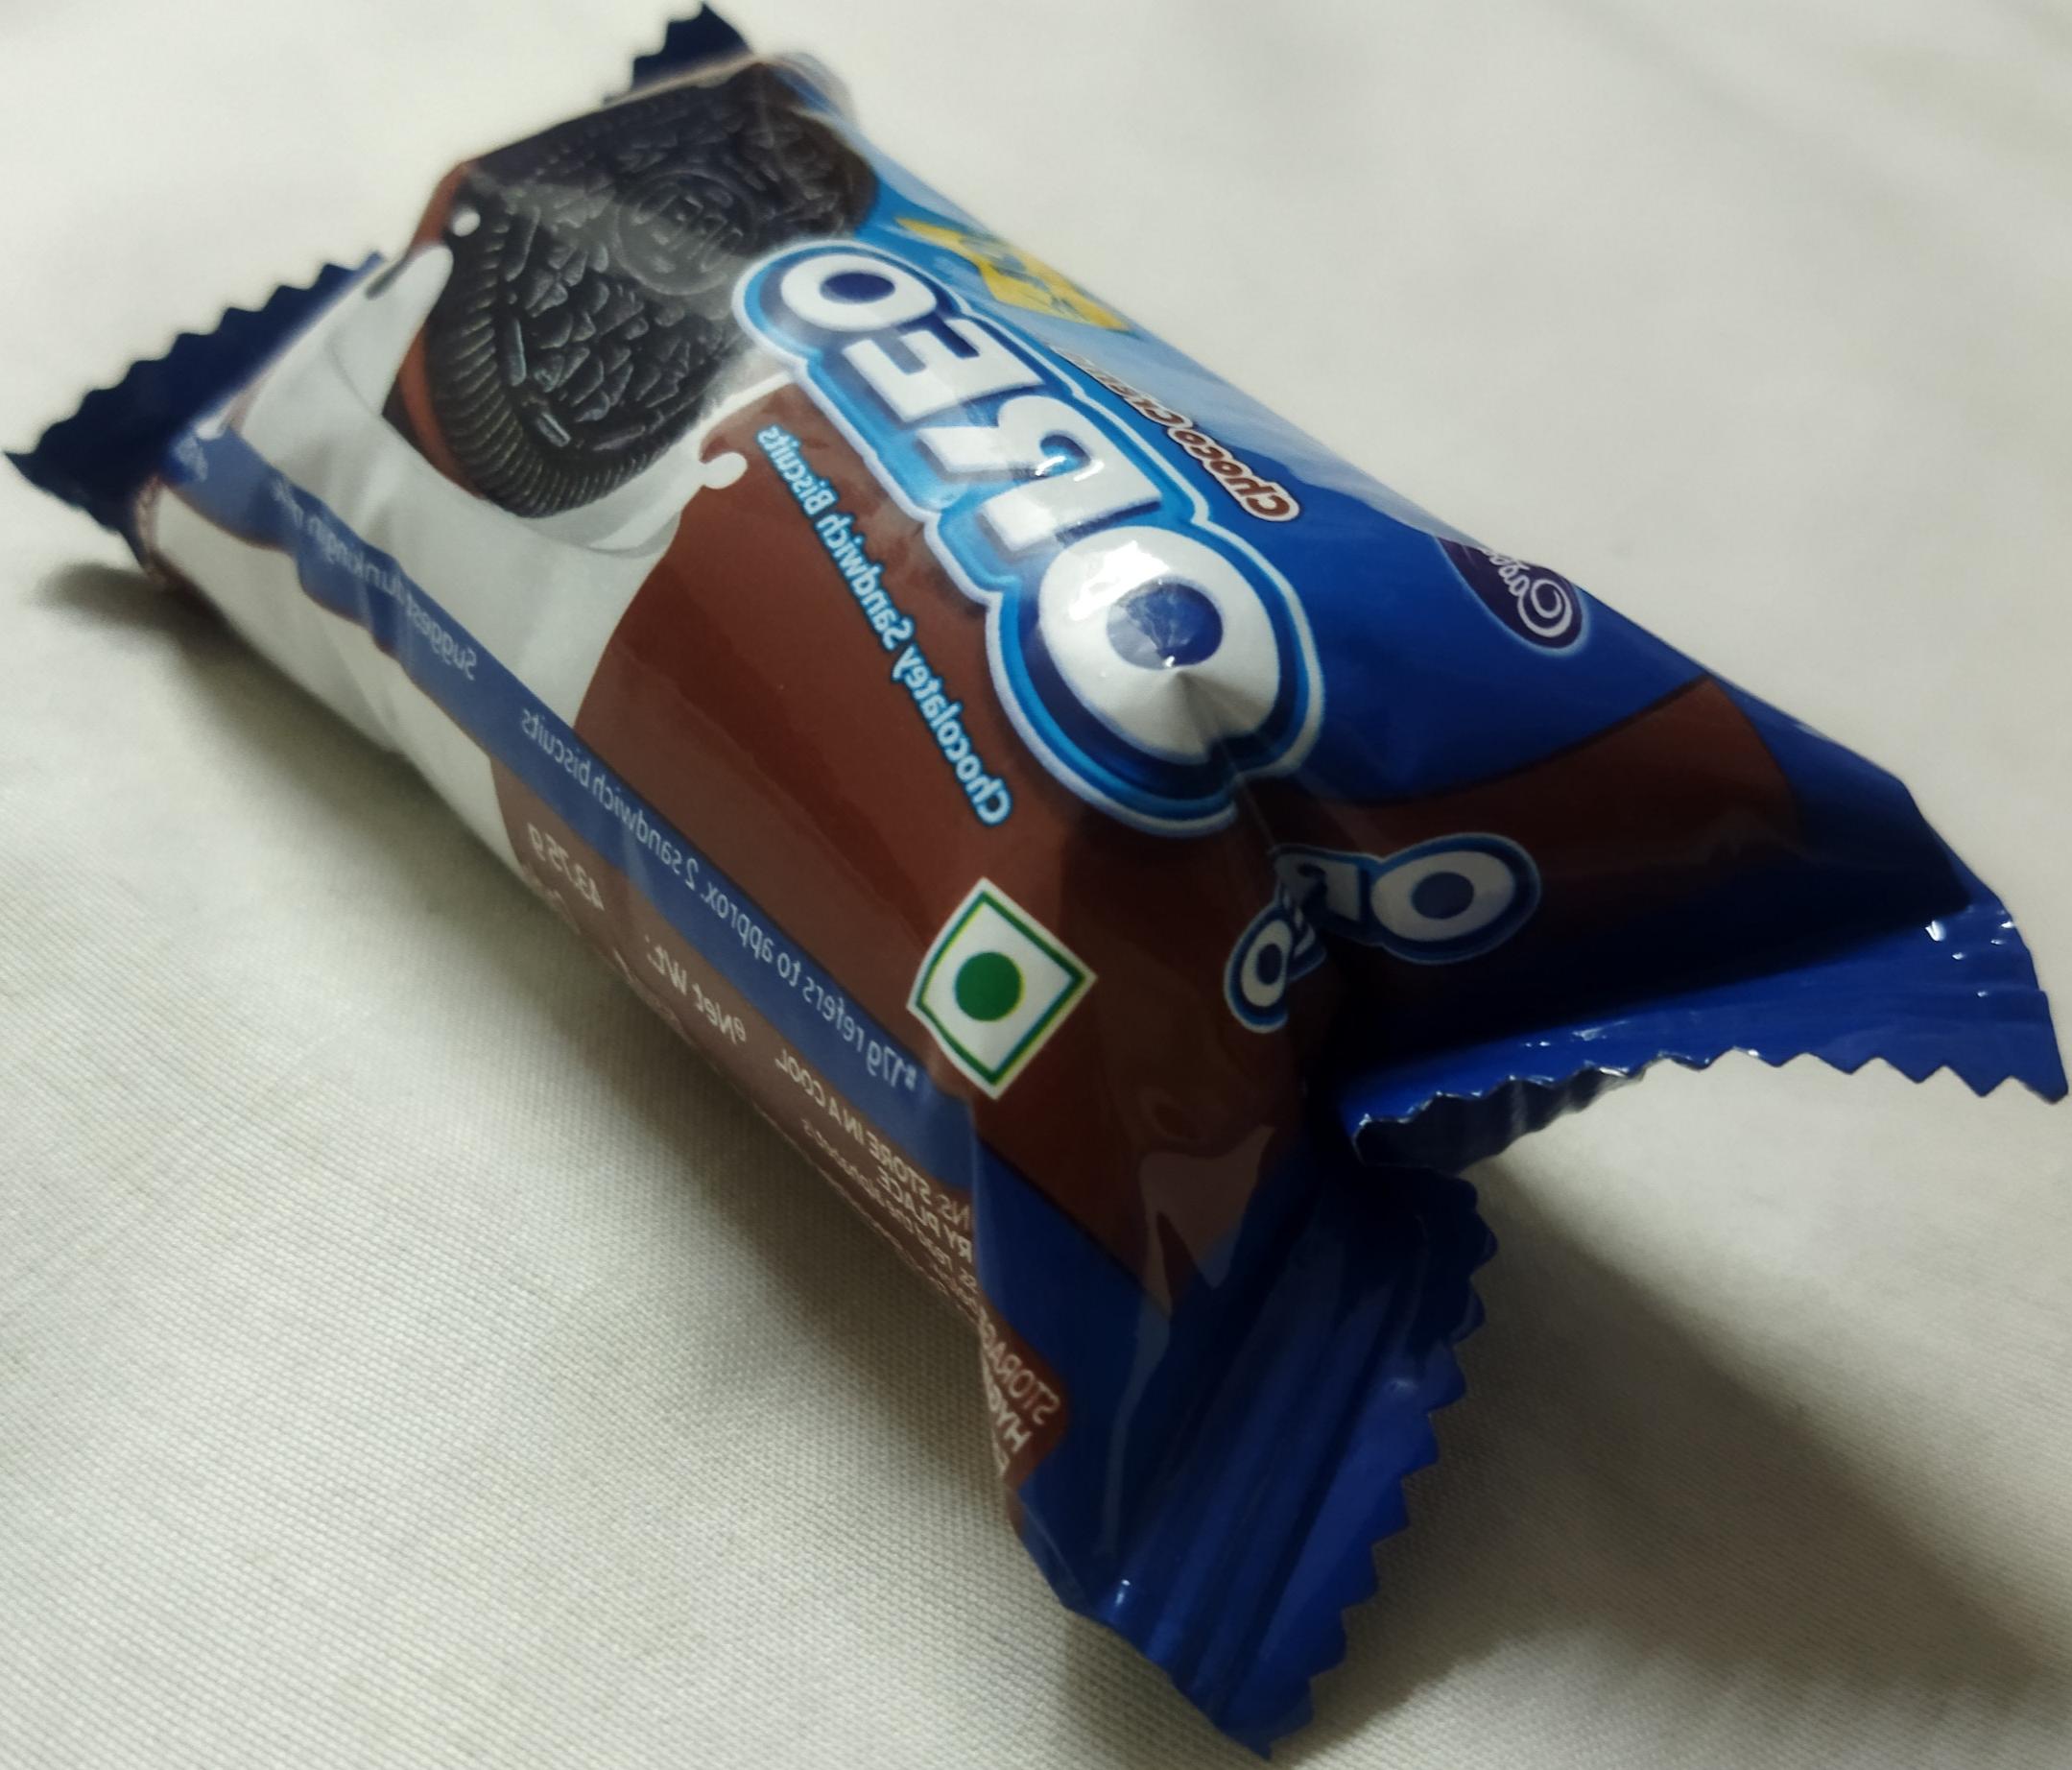
Label: plastics